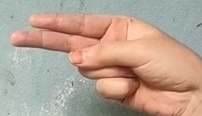
ASL sign: H